Old City Cemetery (Macon, Georgia)

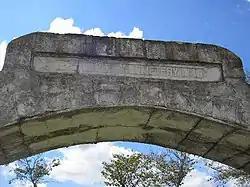
Part of the cemetery's entry arch (2015)

The Old City Cemetery is a small cemetery located in Macon, Georgia, United States. Established in 1825, it saw burials until the 1840s, when Rose Hill Cemetery, a much larger cemetery in the city, opened. Following this, the cemetery fell into ruins, and following failed efforts in the late 1800s to convert the area to a public park, the cemetery was restored in the 1970s. The cemetery is located in the Macon Railroad Industrial District, which is listed on the National Register of Historic Places.